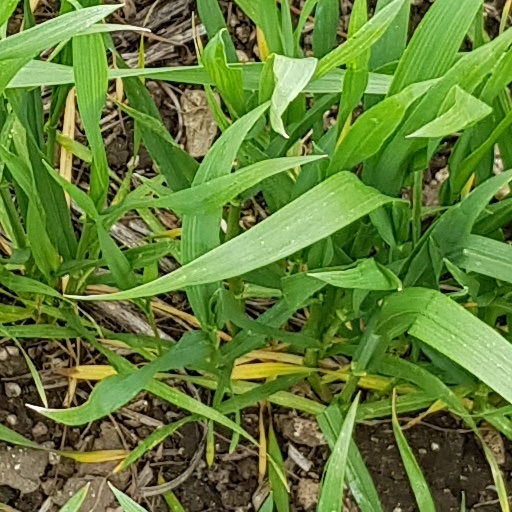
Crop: wheat